Eddie Miles

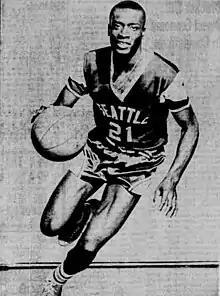
Miles, circa 1961

Edward Miles Jr. (born July 5, 1940) is a retired American basketball player. His shooting ability was such, that he was known as "The Man With the Golden Arm".